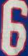
Number: 6